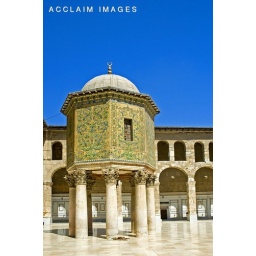
elaborate and fantastic gold and green mosaic tile walls in courtyard of Umayyad Mosque, Damascus, Syria, Middle East.